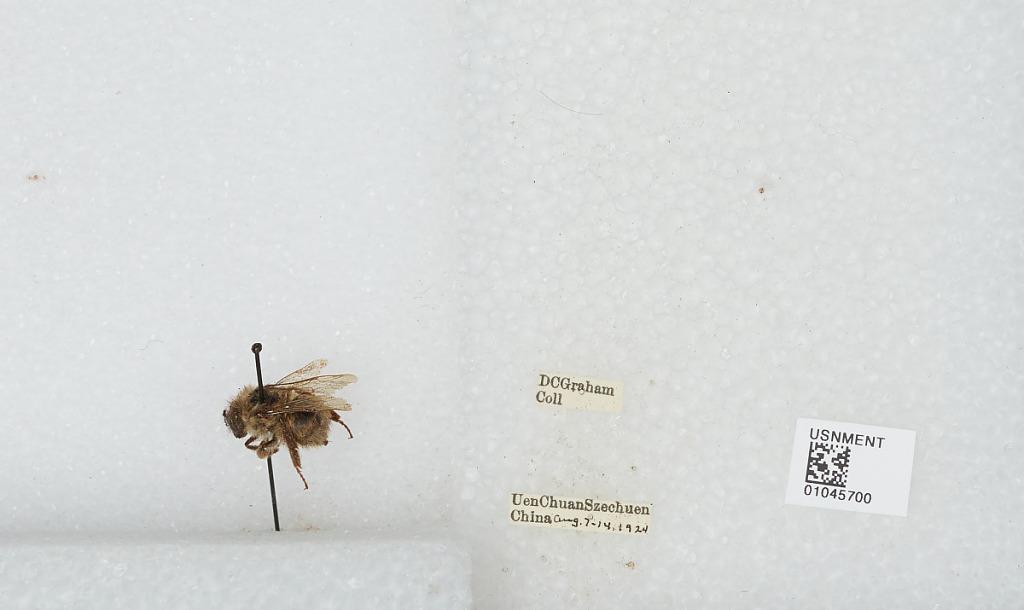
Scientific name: Bombus sp.
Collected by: D. Graham
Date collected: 1924-8-7
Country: China
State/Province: Sichuan
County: Wenchuan Xian
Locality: Wenchuan